Incarceration in the United States

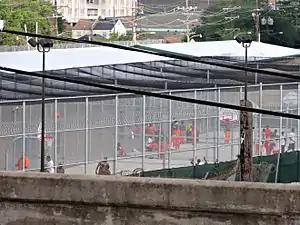
Inmates in an Orleans Parish Prison yard

The non-governmental organization Human Rights Watch claims that prisoners and detainees face "abusive, degrading and dangerous" conditions within local, state and federal facilities, including those operated by for-profit contractors. The organization also raised concerns with prisoner rape and medical care for inmates. In a survey of 1,788 male inmates in Midwestern prisons by "Prison Journal", about 21% responded they had been coerced or pressured into sexual activity during their incarceration, and 7% that they had been raped in their current facility.